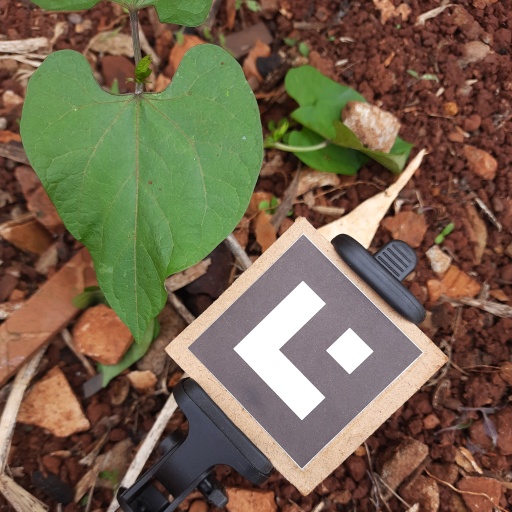
Observations: wavy surface, no eating holes, with soild dust, under shade